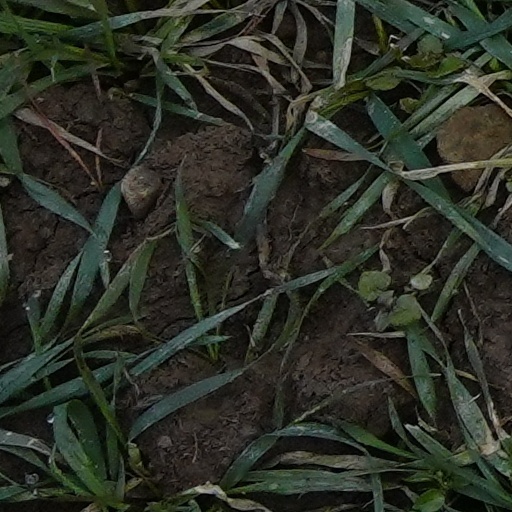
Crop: wheat